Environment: real
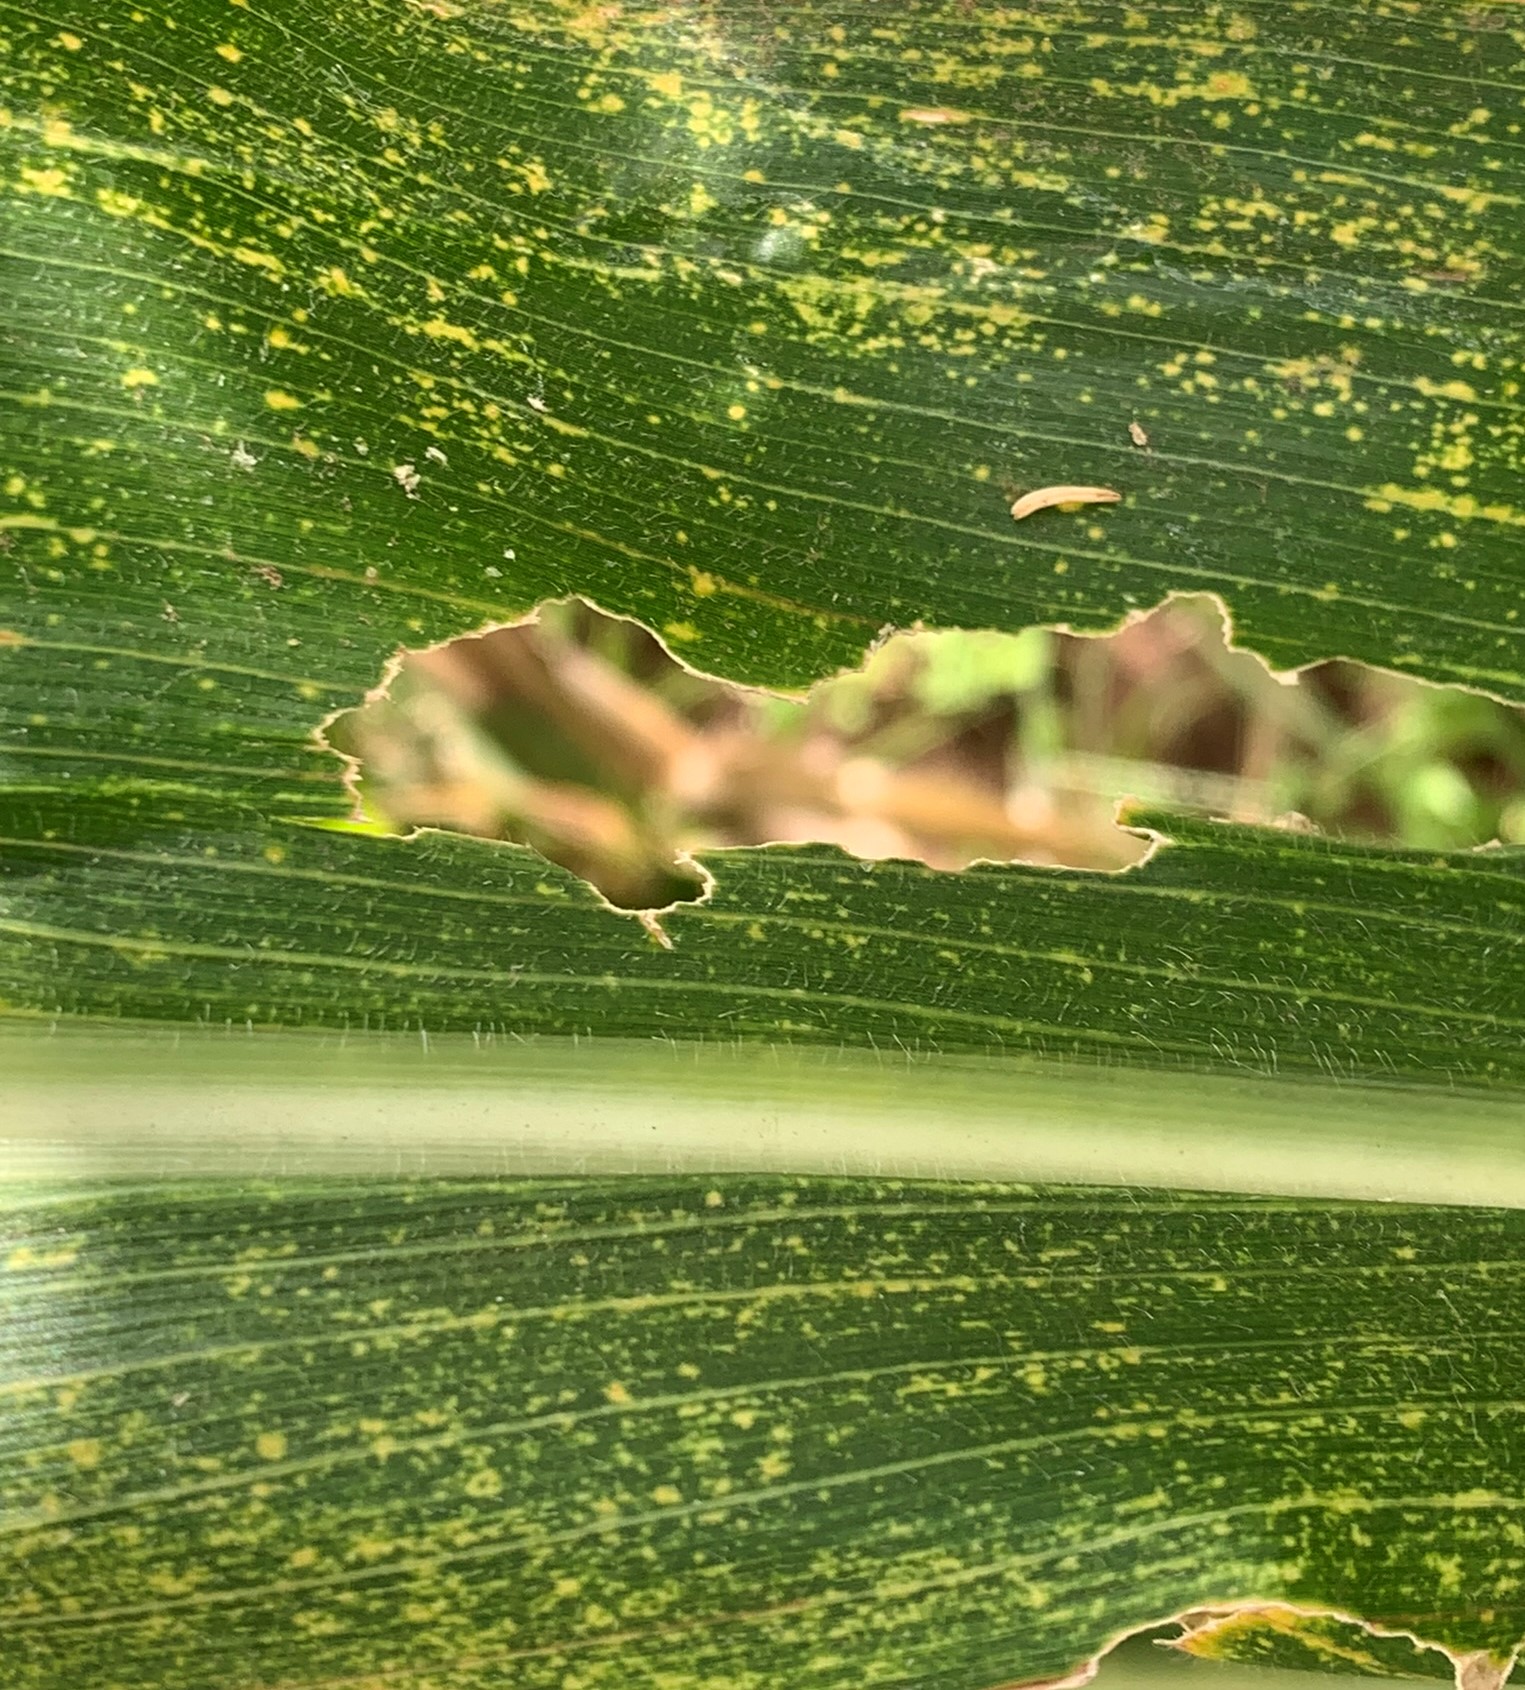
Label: lethal_necrosis